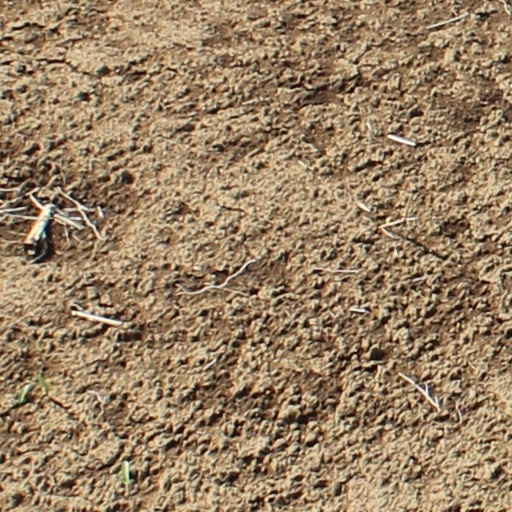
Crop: wheat